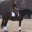
Label: horse